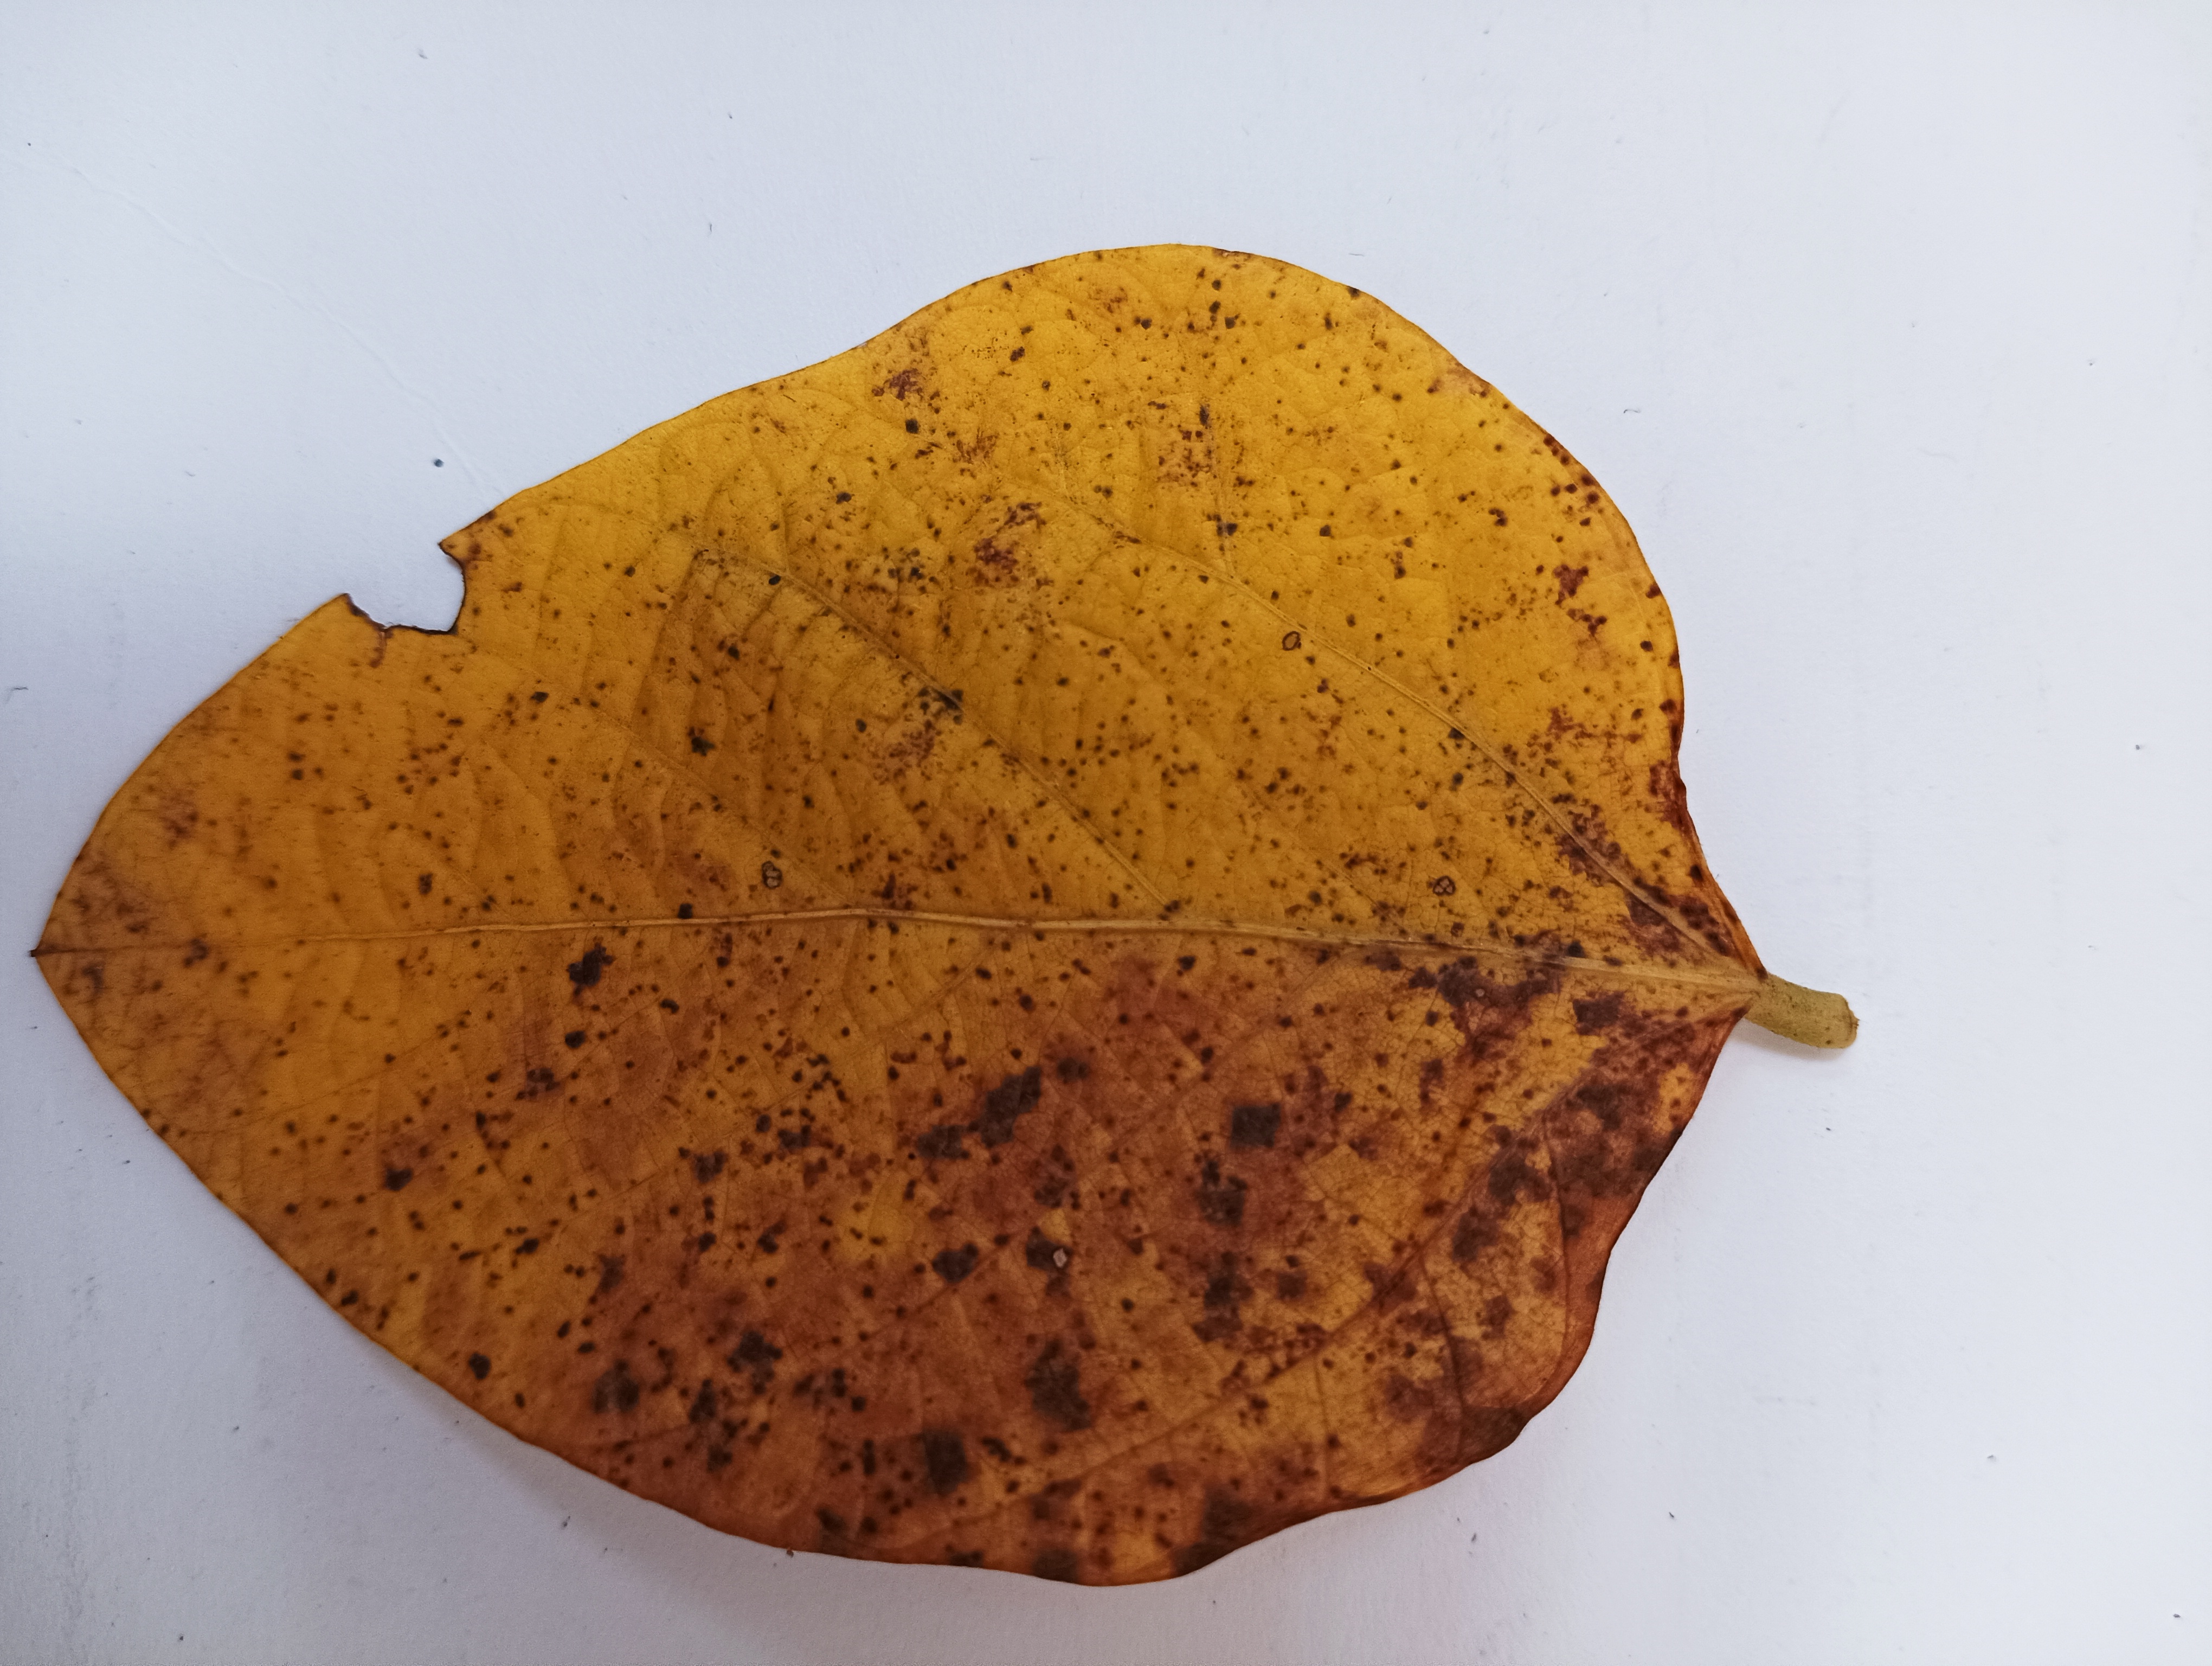
Label: Septoria_Brown_Spot